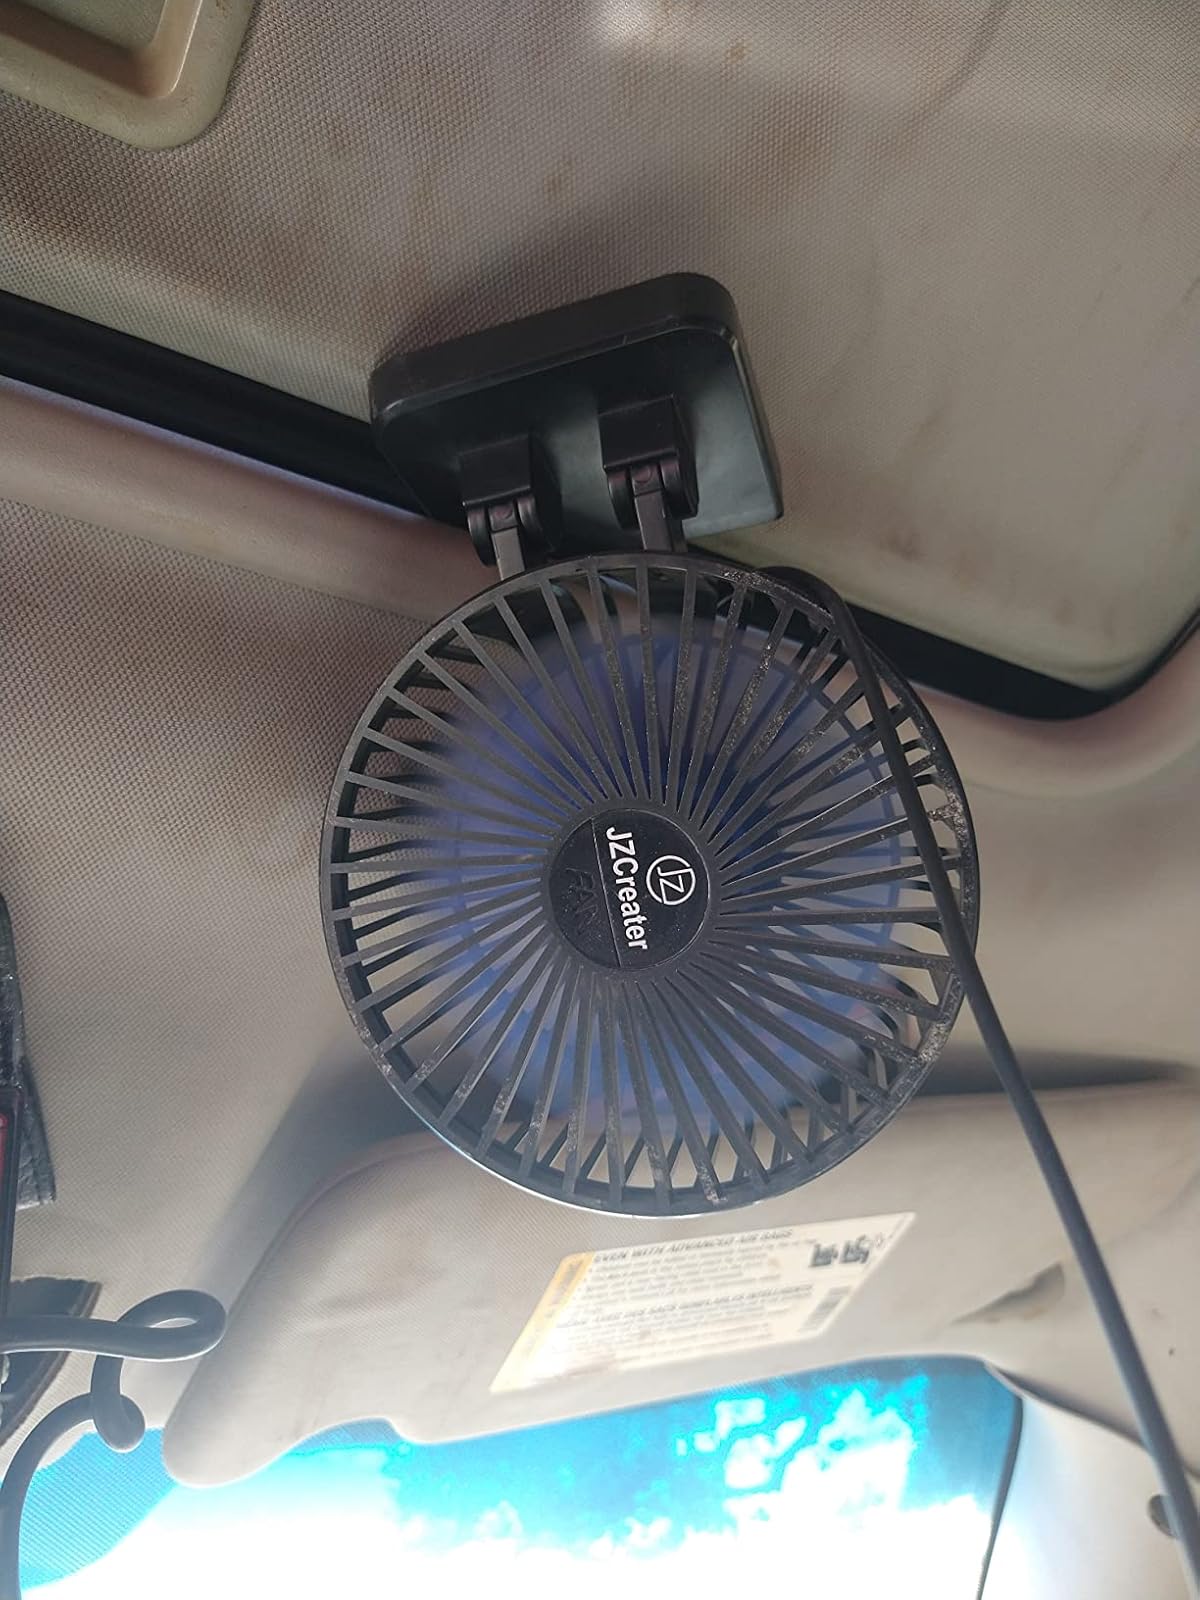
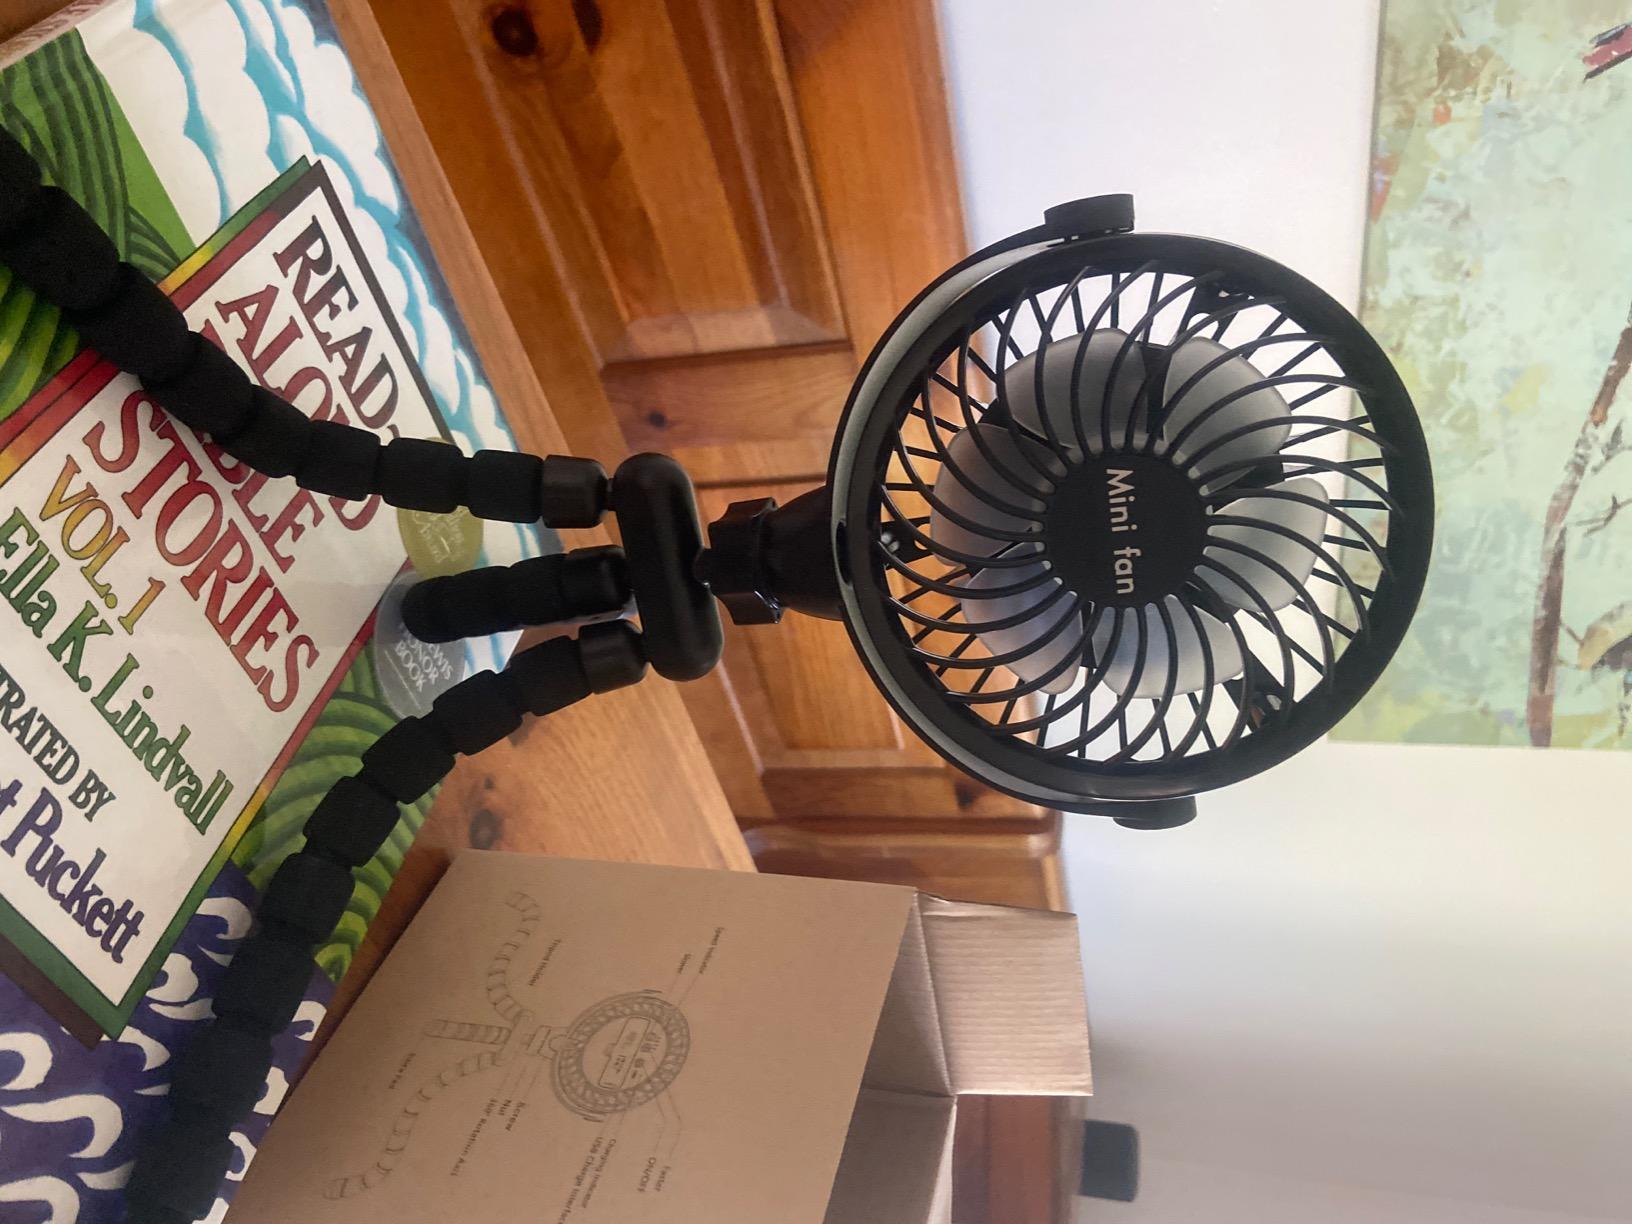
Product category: fan
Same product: no